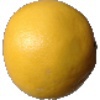
Label: Grapefruit White 1